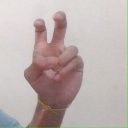
अक्षर: ई